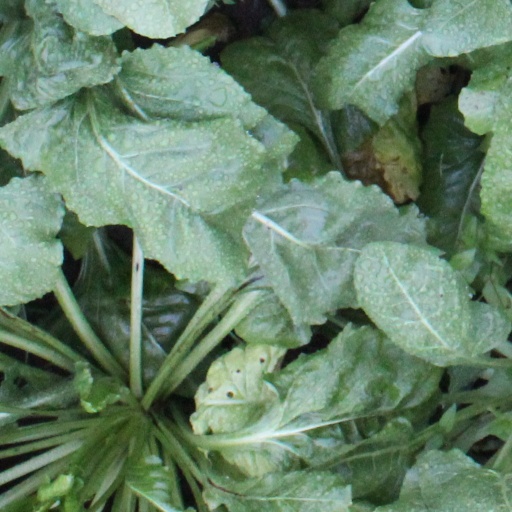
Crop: sugar beet